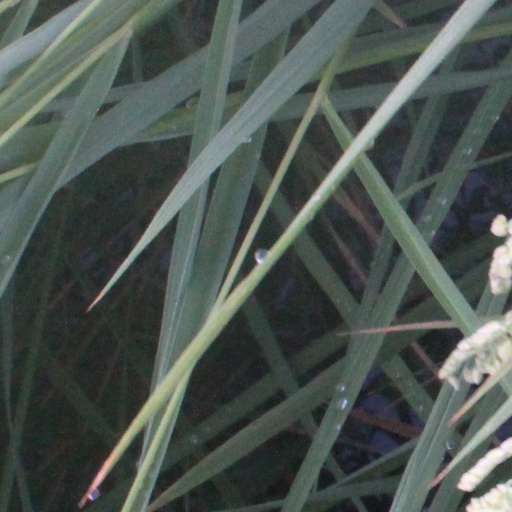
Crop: rice